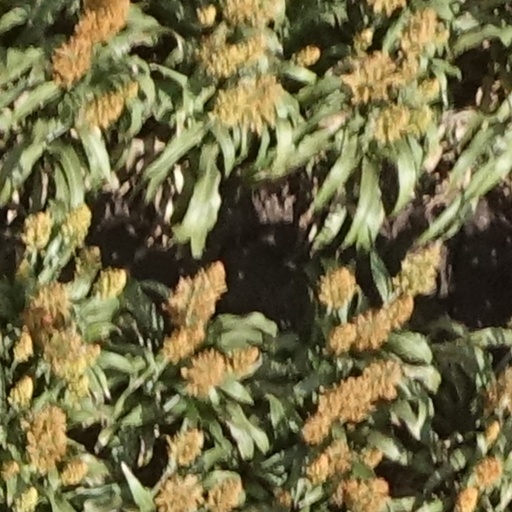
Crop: sorghum